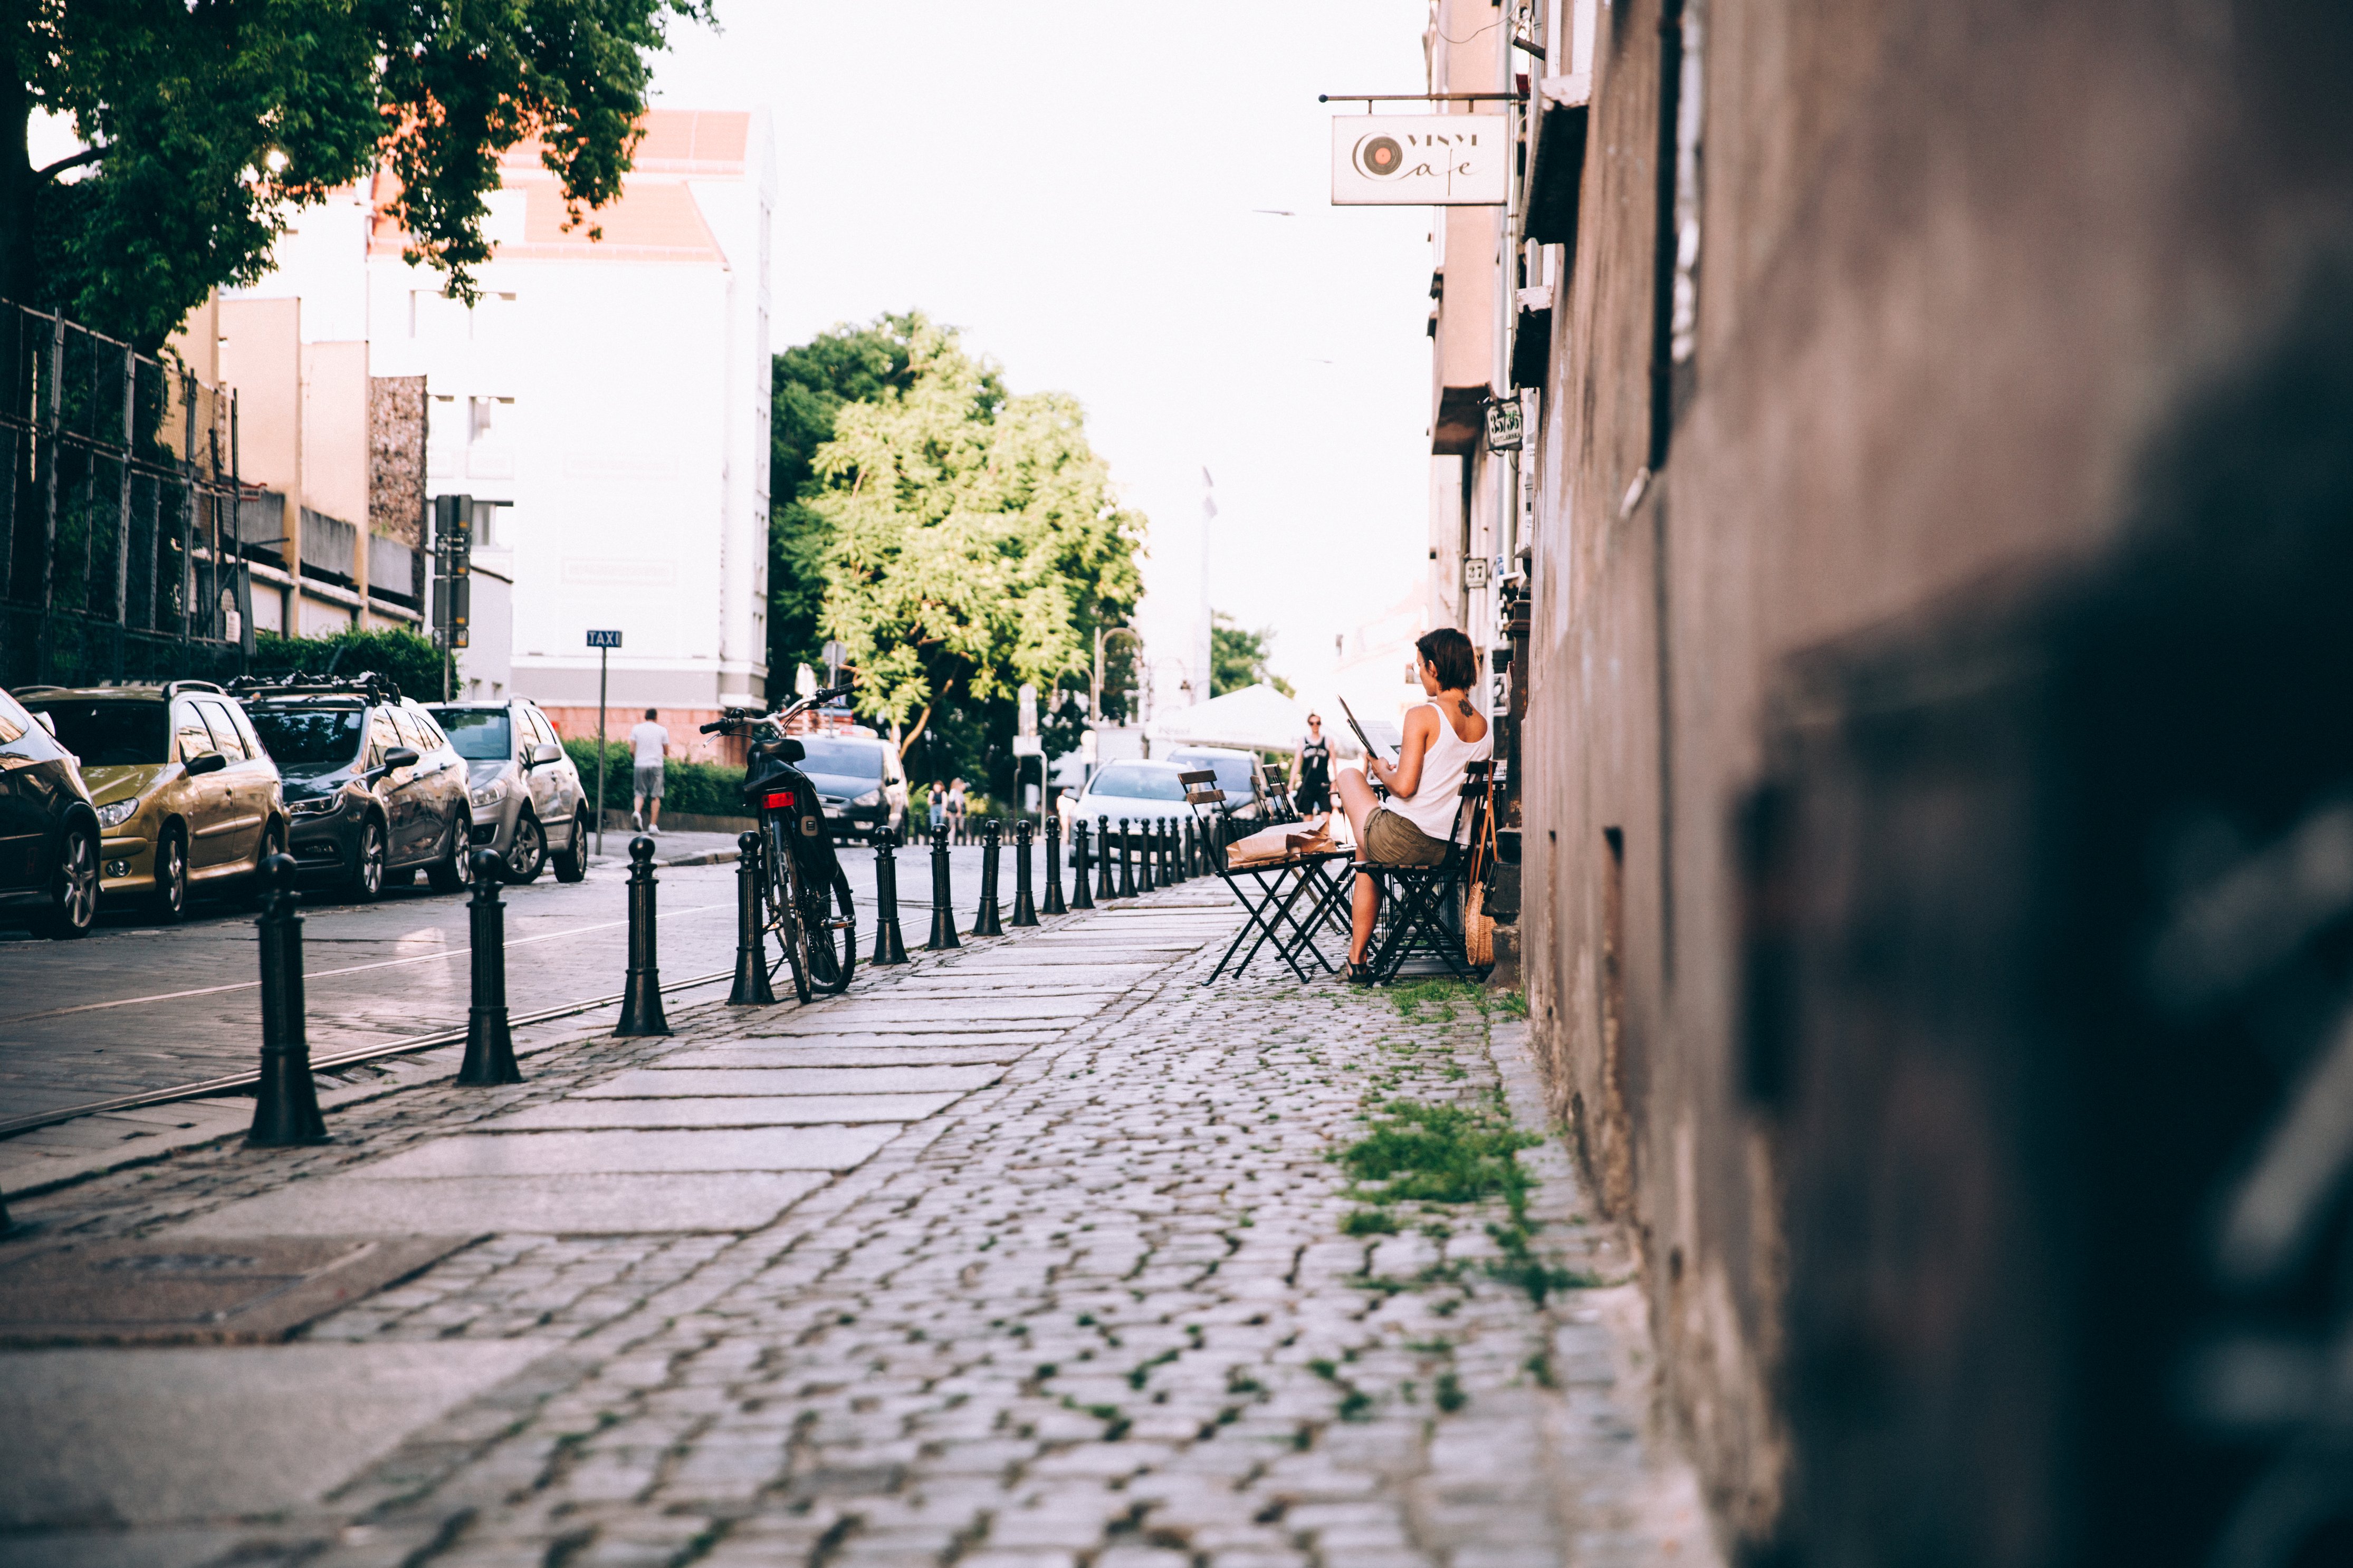
photograph, street, town, road, urban area, snapshot, yellow, infrastructure, tree, city, road surface, lane, architecture, cobblestone, neighbourhood, photography, pedestrian, alley, sunlight, sidewalk, flooring, plant, nonbuilding structure, vacation, vehicle, urban design, building, tourism